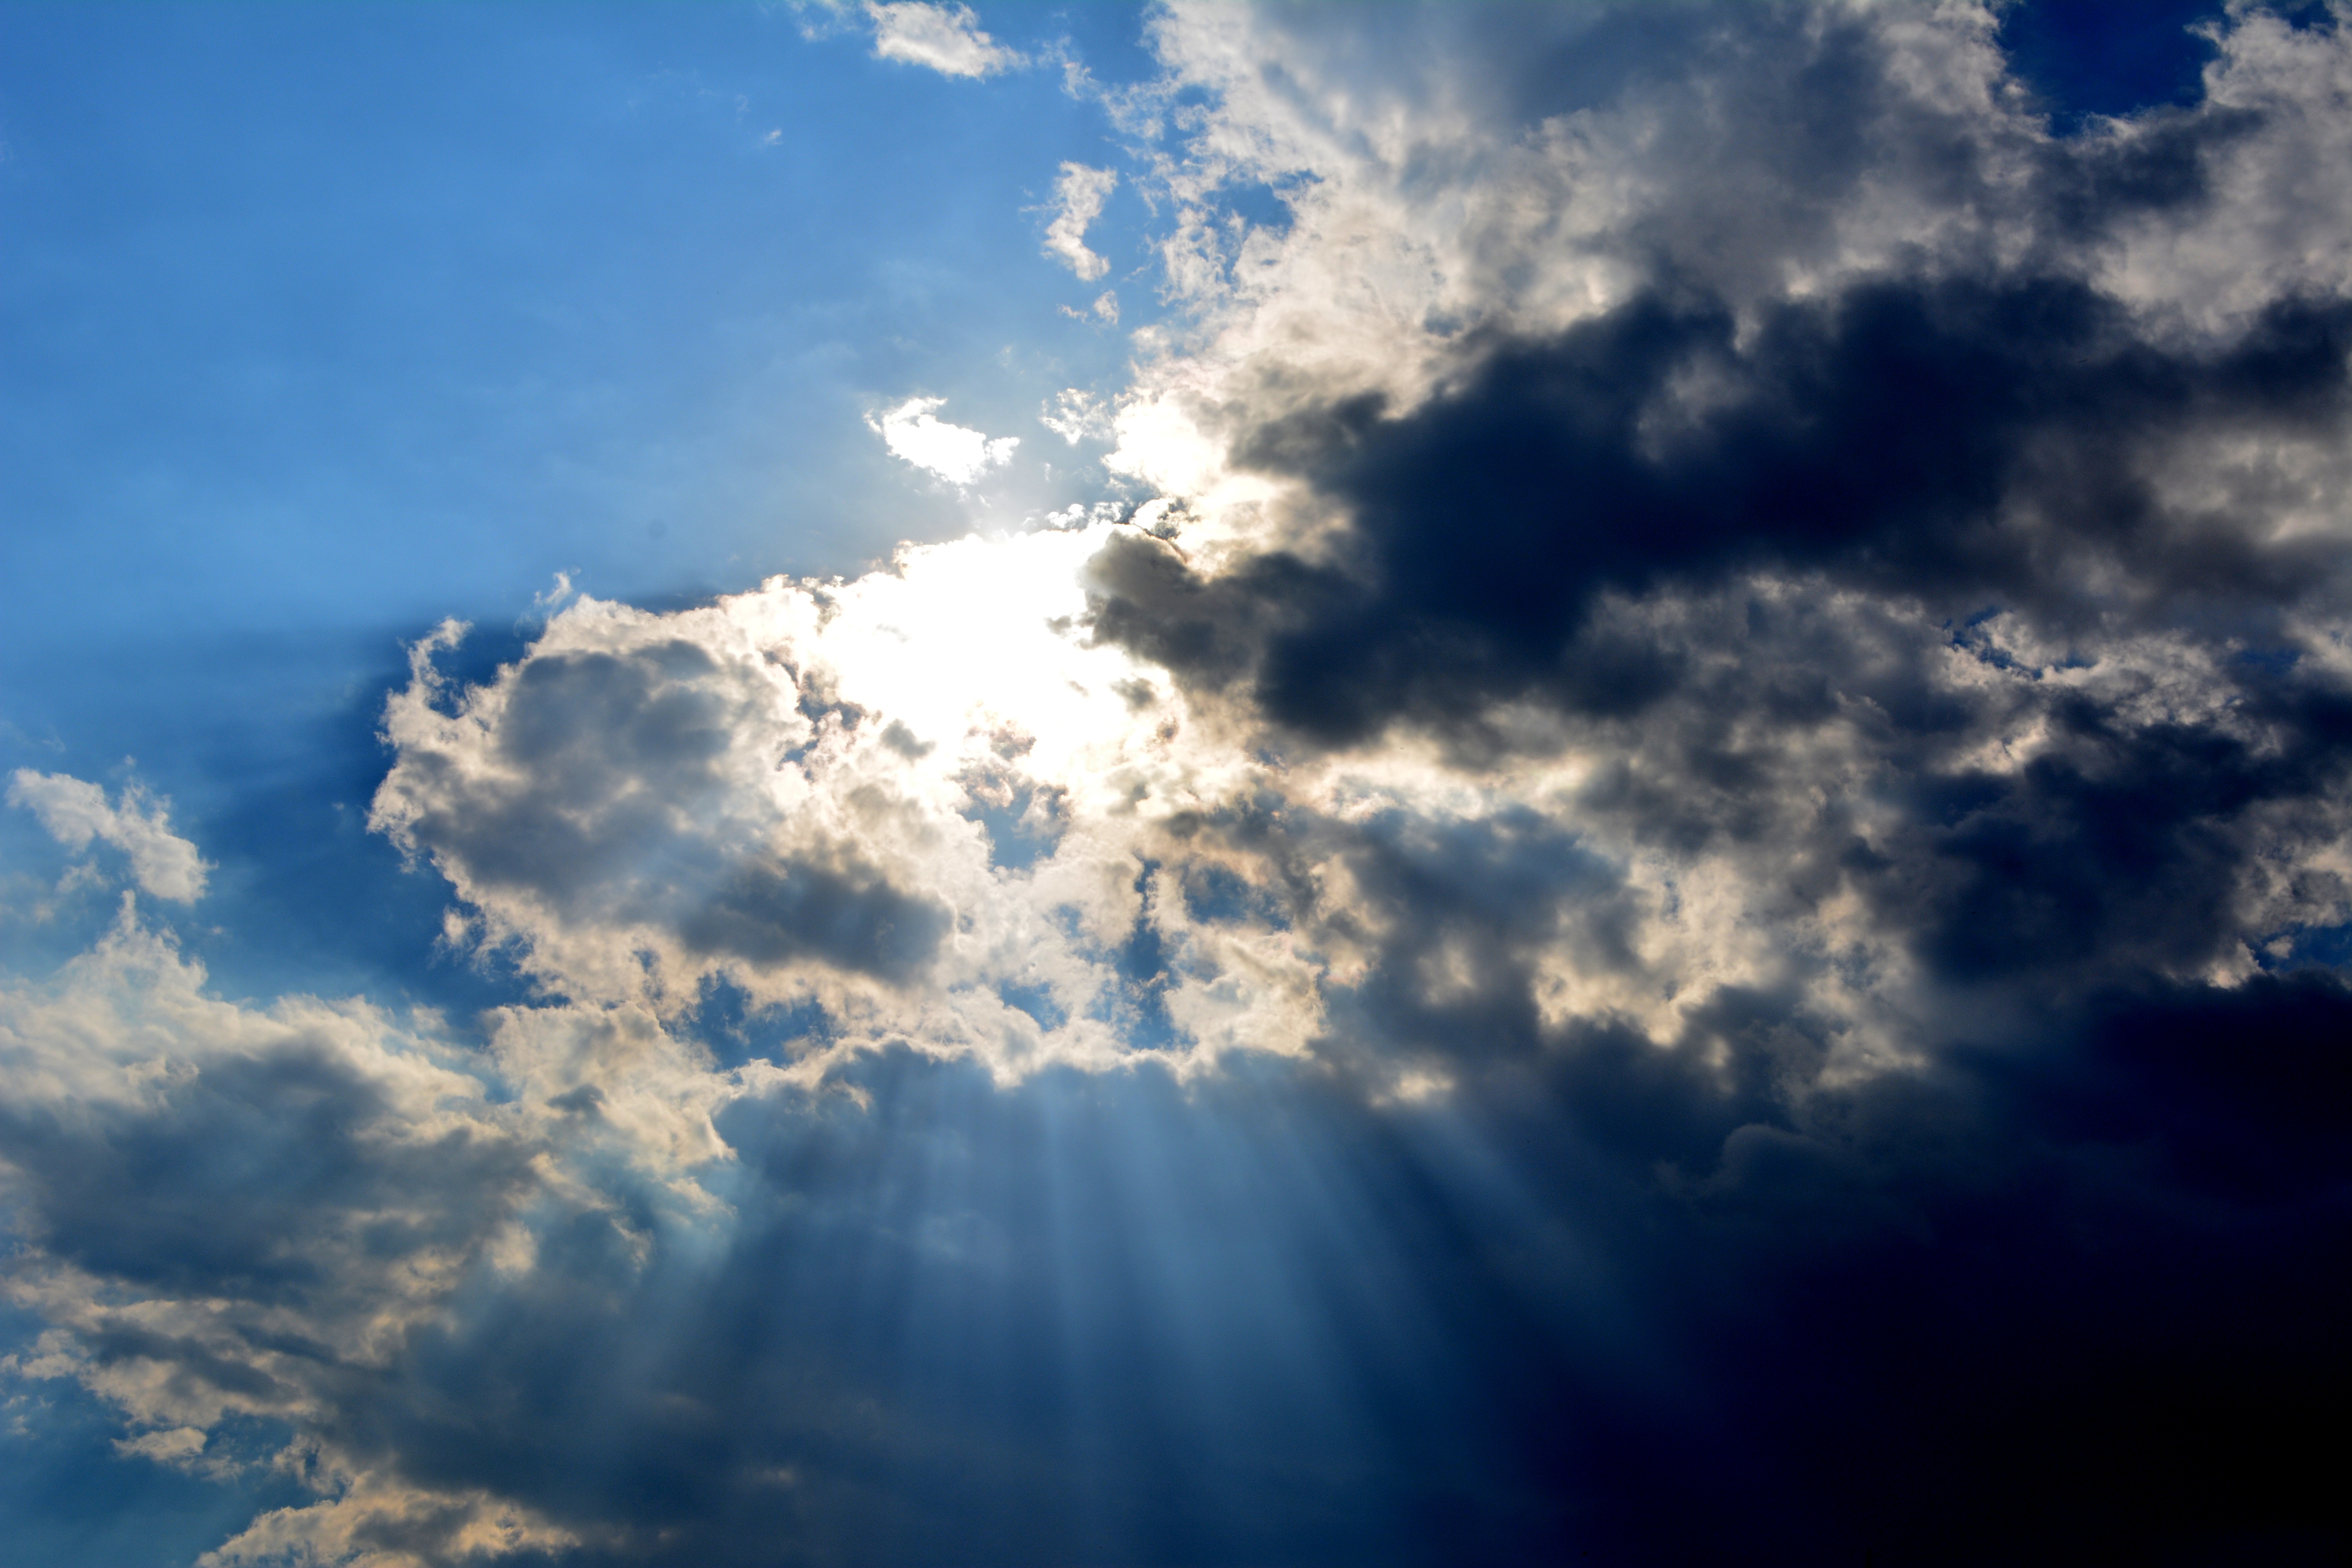
horizon, light, cloud, sky, sun, sunlight, dawn, atmosphere, dusk, daytime, twilight, cumulus, blue, meteorological phenomenon, atmosphere of earth